Pretibial myxedema

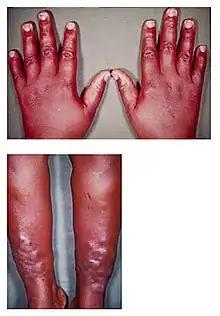
Hands showing related condition thyroid acropachy and shins of someone with pretibial myxedema

Pretibial myxedema (myxoedema in British English, also known as Graves' dermopathy, thyroid dermopathy, Jadassohn-Dösseker disease or myxoedema tuberosum) is an infiltrative dermopathy, resulting as a rare complication of Graves' disease, with an incidence rate of about 1–5%.